Shingon Buddhism

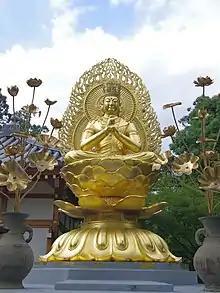
Dainichi-nyorai (Vairocana) image in Kume-dera

Dainichi is the ultimate source of all Buddhas and bodhisattvas, and of the entire cosmos. The centrality of Dainichi is seen in the fact that he appears at the centre of both the Diamond Realm and the Womb Realm mandalas. According to Kūkai, Mahāvairocana is also the Universal Principle which underlies all Buddhist teachings. Thus, other Buddhist deities can be thought of as manifestations of Dainichi, each with their own attributes. As Kūkai writes, "the great Self is one, yet can be many".